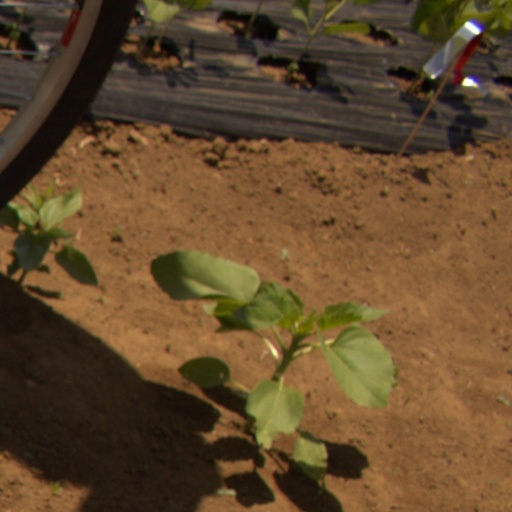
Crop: Jerusalem artichoke